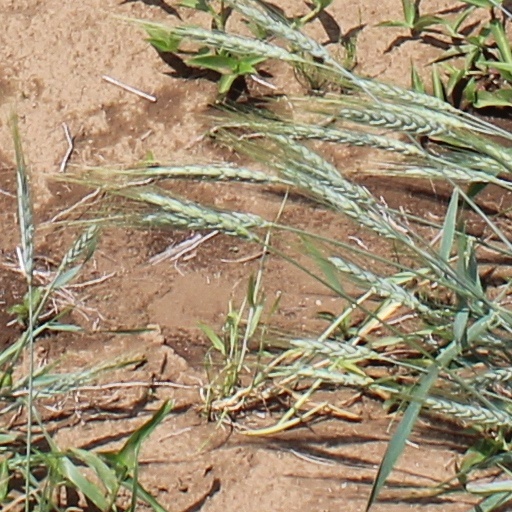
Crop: wheat